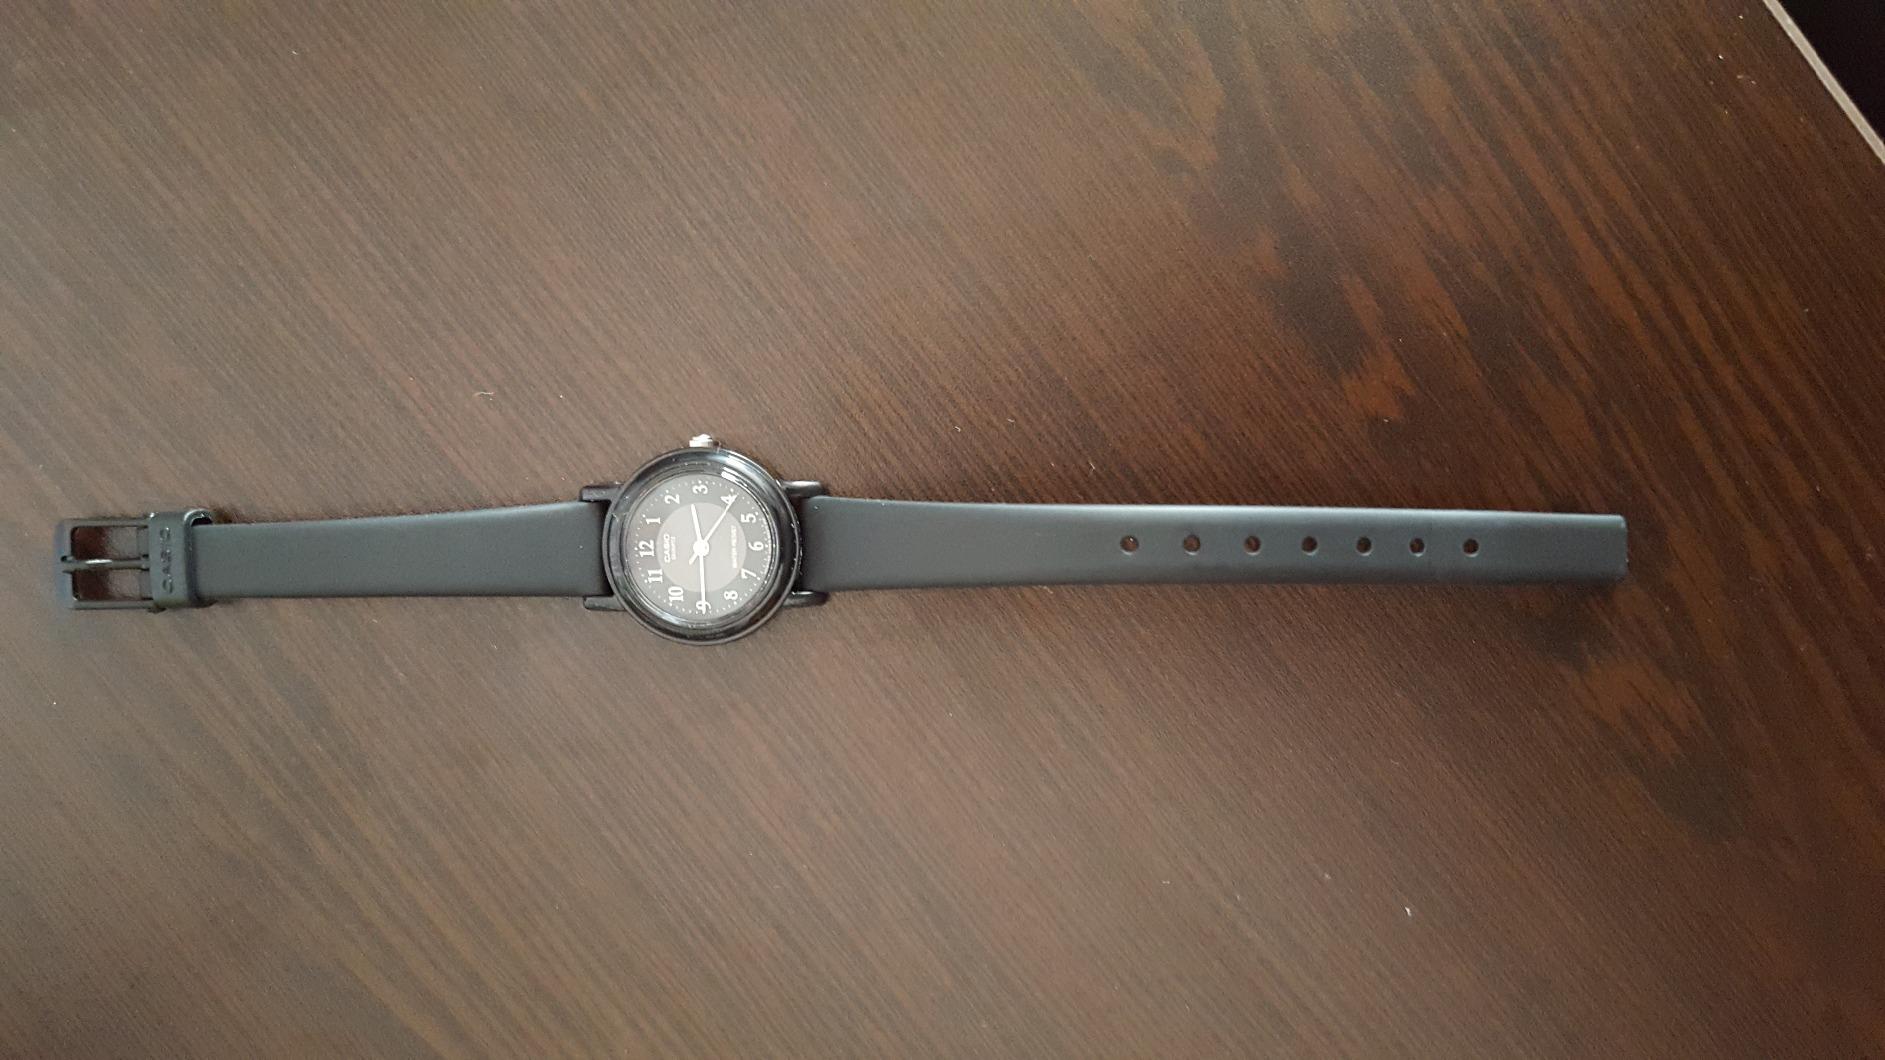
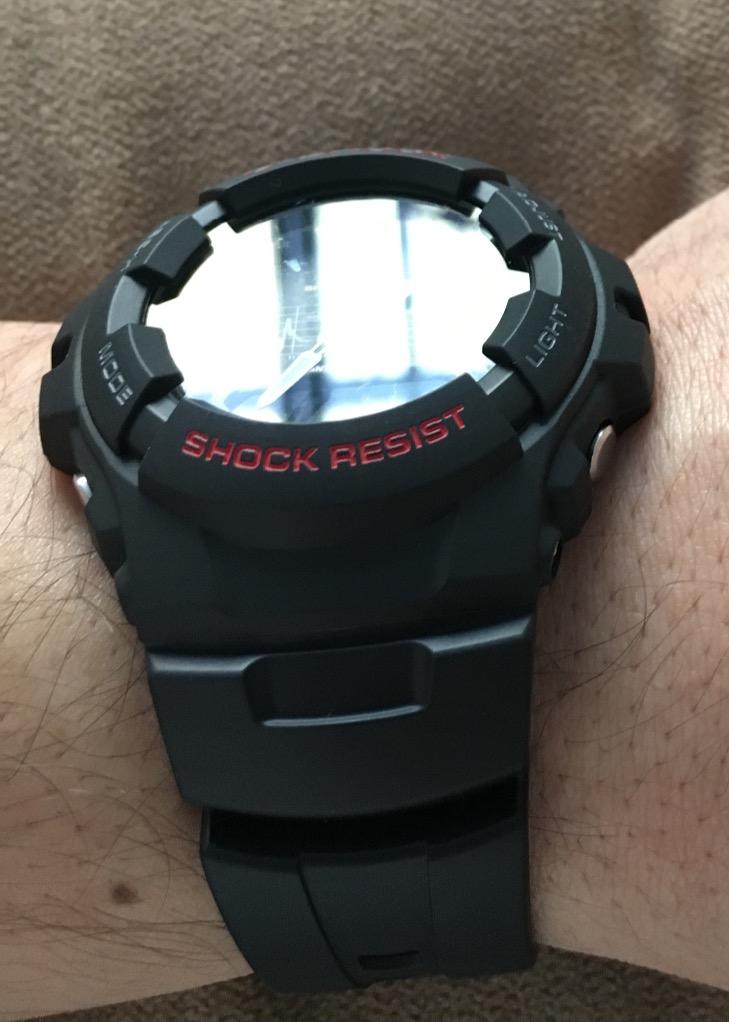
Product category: accessories_watch
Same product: no